A Burial at Sea

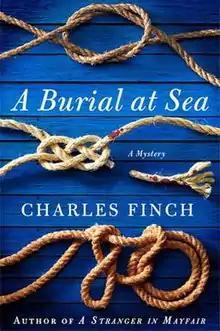
Cover art for "A Burial at Sea"

A Burial at Sea, by Charles Finch, is a set aboard a Royal Navy vessel in 1873 and in Egypt during the Victorian era. It is the fifth novel in the Charles Lenox series.